Alice de Janzé

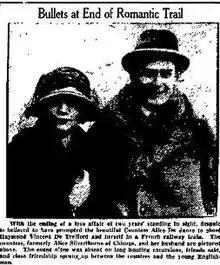
A newspaper article reporting the shooting incident at the Gare du Nord. Pictured are de Janzé and her husband, Frédéric Comte de Janzé.

In 1919, Alice moved back to Chicago to live with her aunts, Mrs Francis E. May (née Alice Chapin) and Mrs Josephine Chapin. Two years later, Alice moved to Paris, where she briefly worked as director of the model department in Jean Patou's "atelier", until she met Frédéric de Janzé, a well-known French racing driver and heir to an old aristocratic family in Brittany. A participant in the 24 Hours of Le Mans and other races, Frédéric also frequented literary circles and was close friends with Marcel Proust, Maurice Barrès, and Anna de Noailles.